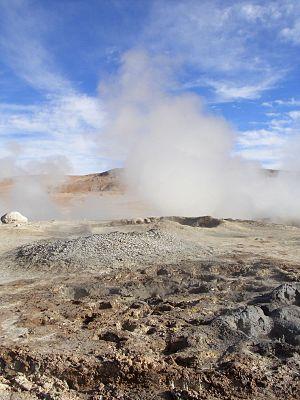
La réserve nationale de faune andine Eduardo Avaroa en Bolivie est une vaste zone de protection de la nature de 7 000 km², située dans le département de Potosí, aux